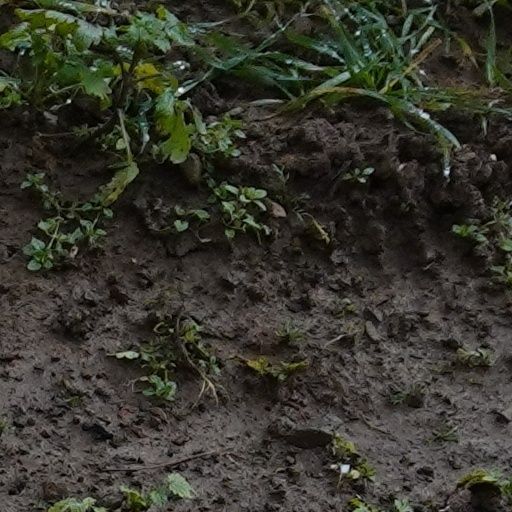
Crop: wheat